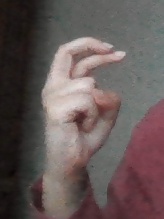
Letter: zay